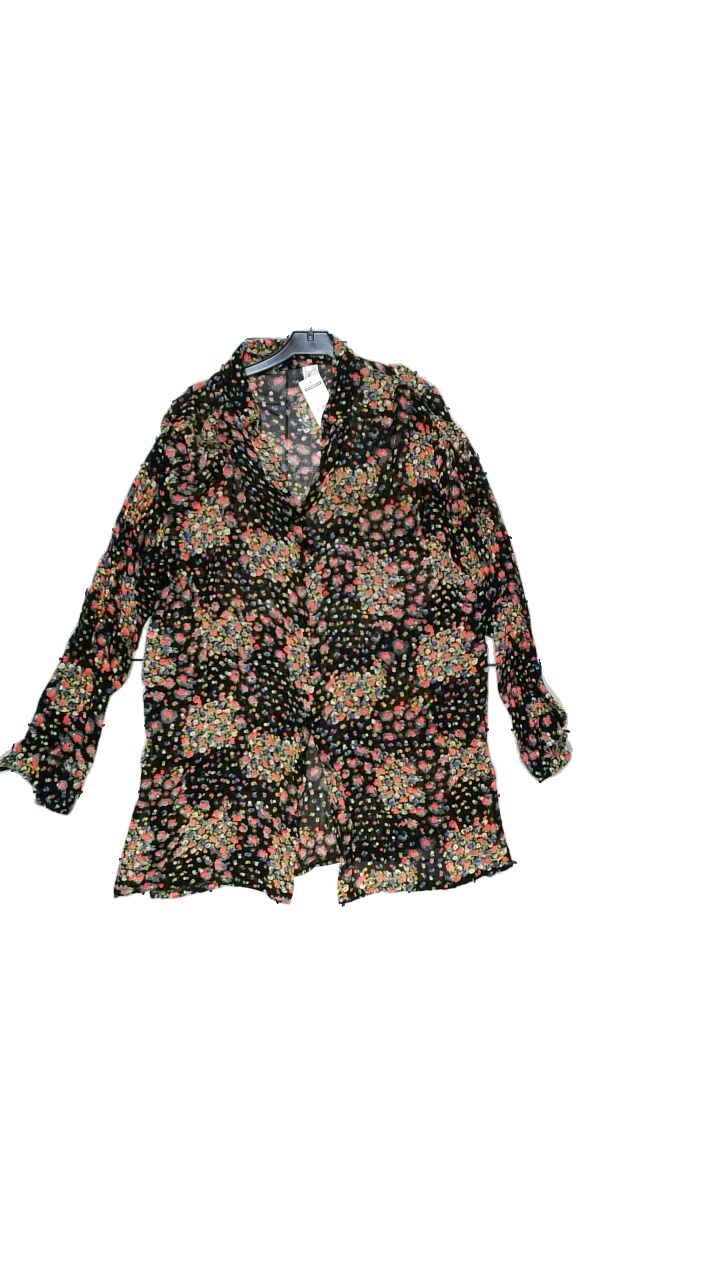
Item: Blouse (Ladies)
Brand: Savann
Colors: Black, Blue, Pink, Multicolor
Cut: Loose, Long
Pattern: Floral print
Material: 100% polyester
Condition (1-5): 4
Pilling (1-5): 5
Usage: Reuse
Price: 50-100